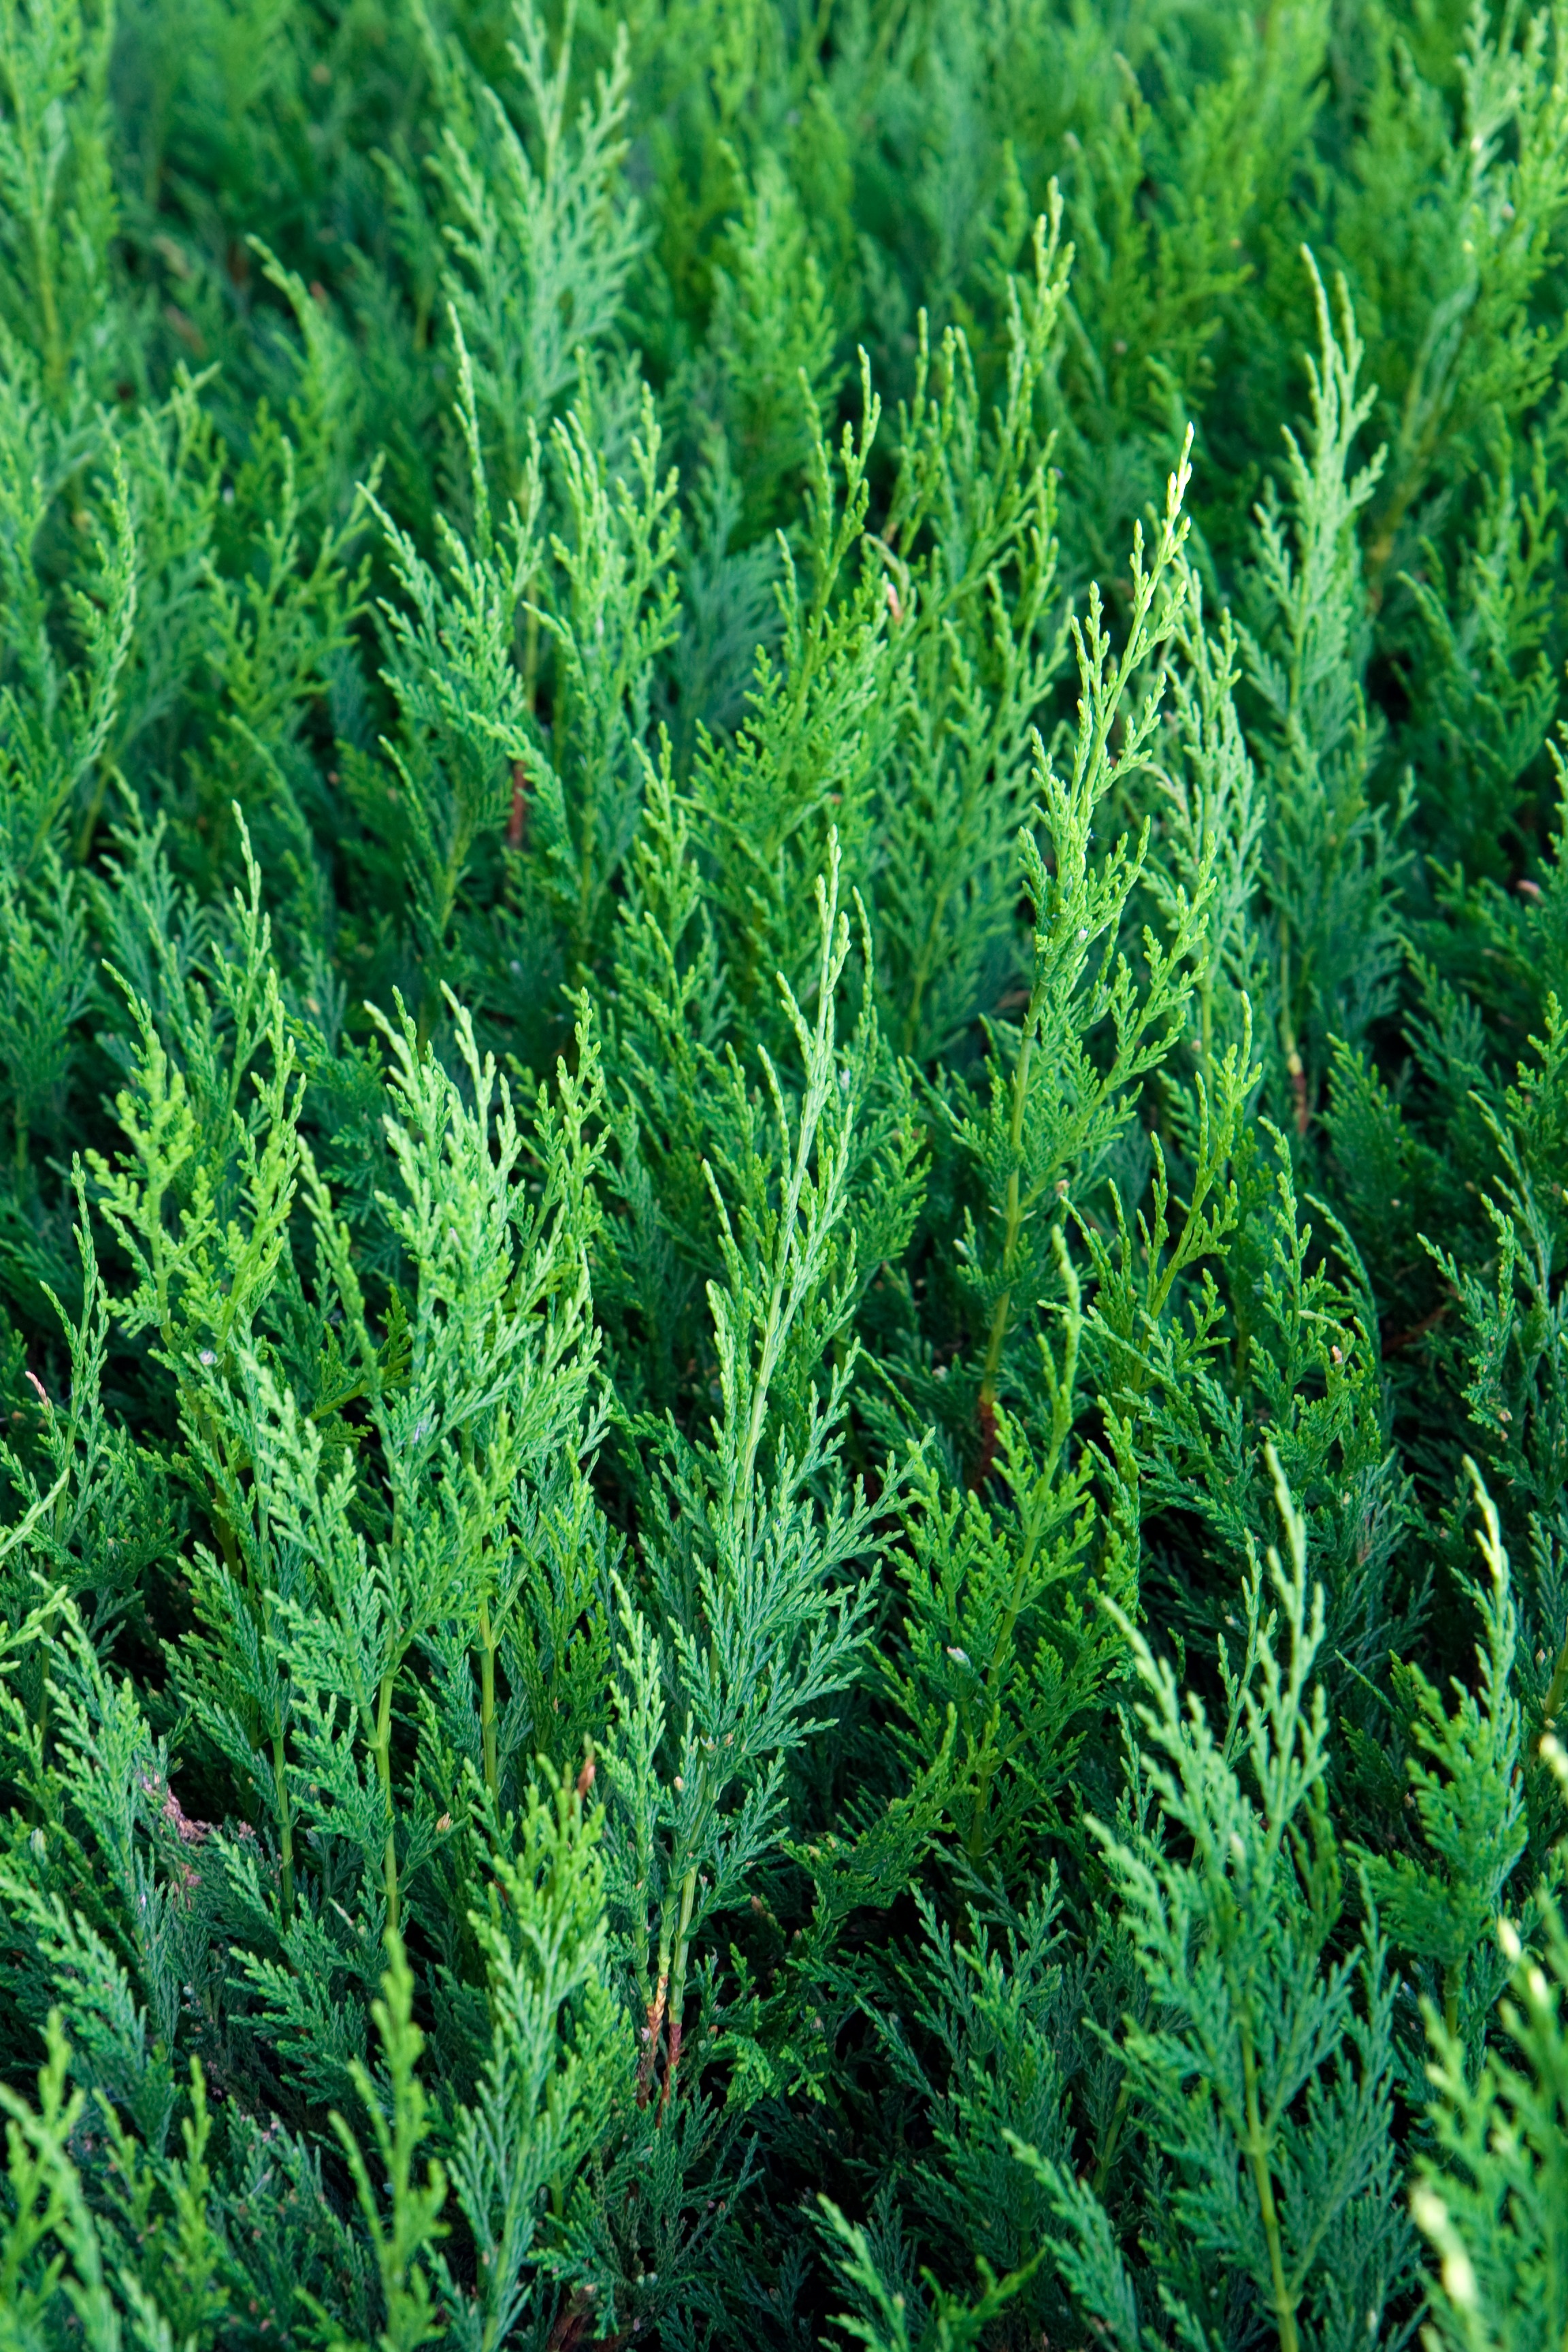
tree, plant, flower, green, herb, fir, flora, plants, conifer, trees, leaves, coniferous, spruce, gardening, stems, shrub, branches, ecosystem, cedar, rosemary, biome, grass family, woody plant, temperate coniferous forest, land plant, southernwood, cedar wood